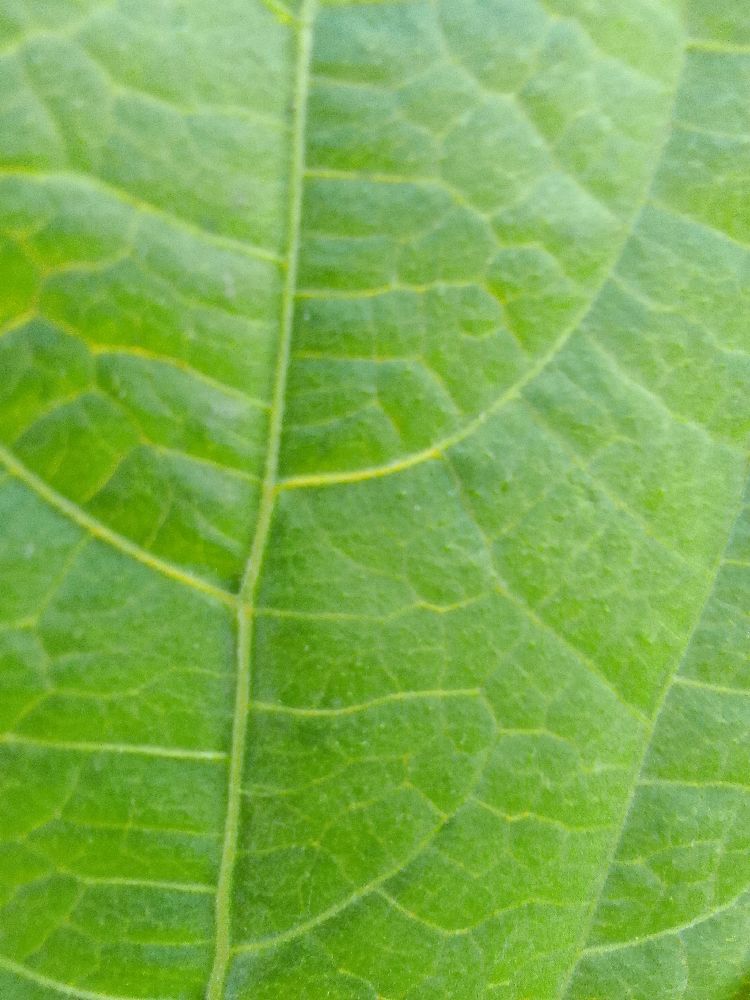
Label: healthy